Burma Railway

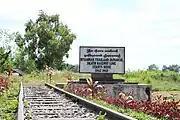
The start point in Myanmar

Since the 1990s various proposals have been made to rebuild the complete railway, but these plans had not been realised. Since the upper part of the Khwae valley is now flooded by the Vajiralongkorn Dam, and the surrounding terrain is mountainous, it would take extensive tunnelling to reconnect Thailand with Burma by rail.